Merku Thodarchi Malai

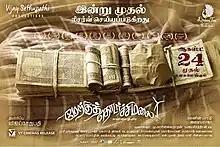
Poster

Merku Thodarchi Malai is a 2018 Indian Tamil language drama film. It was directed by Lenin Bharathi and produced by Vijay Sethupathi, with cinematographer Theni Eswar and composer Ilaiyaraaja. This is said to be Ilaiyaraaja's 1001th film signed by him in 2015.